Sir William Young, 1st Baronet, of North Dean

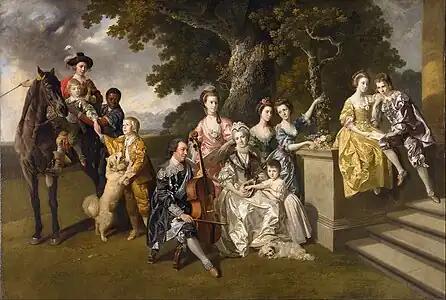
A portrait of Young and his family by Johan Zoffany

Sir William Young, 1st Baronet was a British colonial administrator and planter. He served as President of the Commission for the Sale of Lands in the Ceded Islands, and was appointed the first non-military governor of Dominica in 1768.